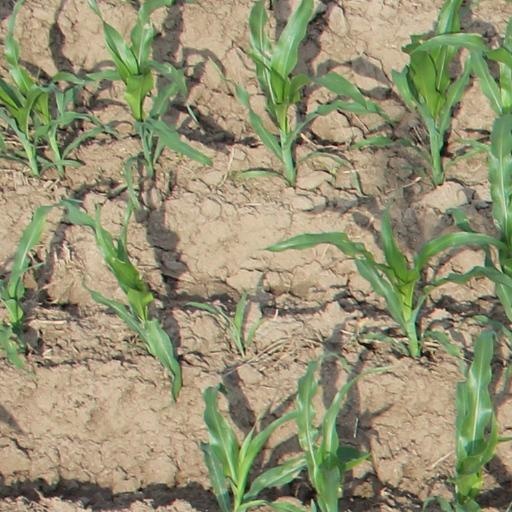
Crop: maize; corn